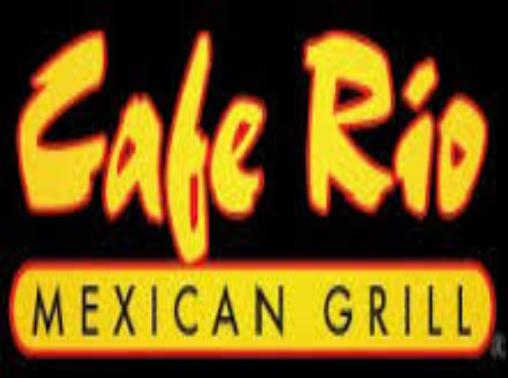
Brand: Cafe Rio
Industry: Food